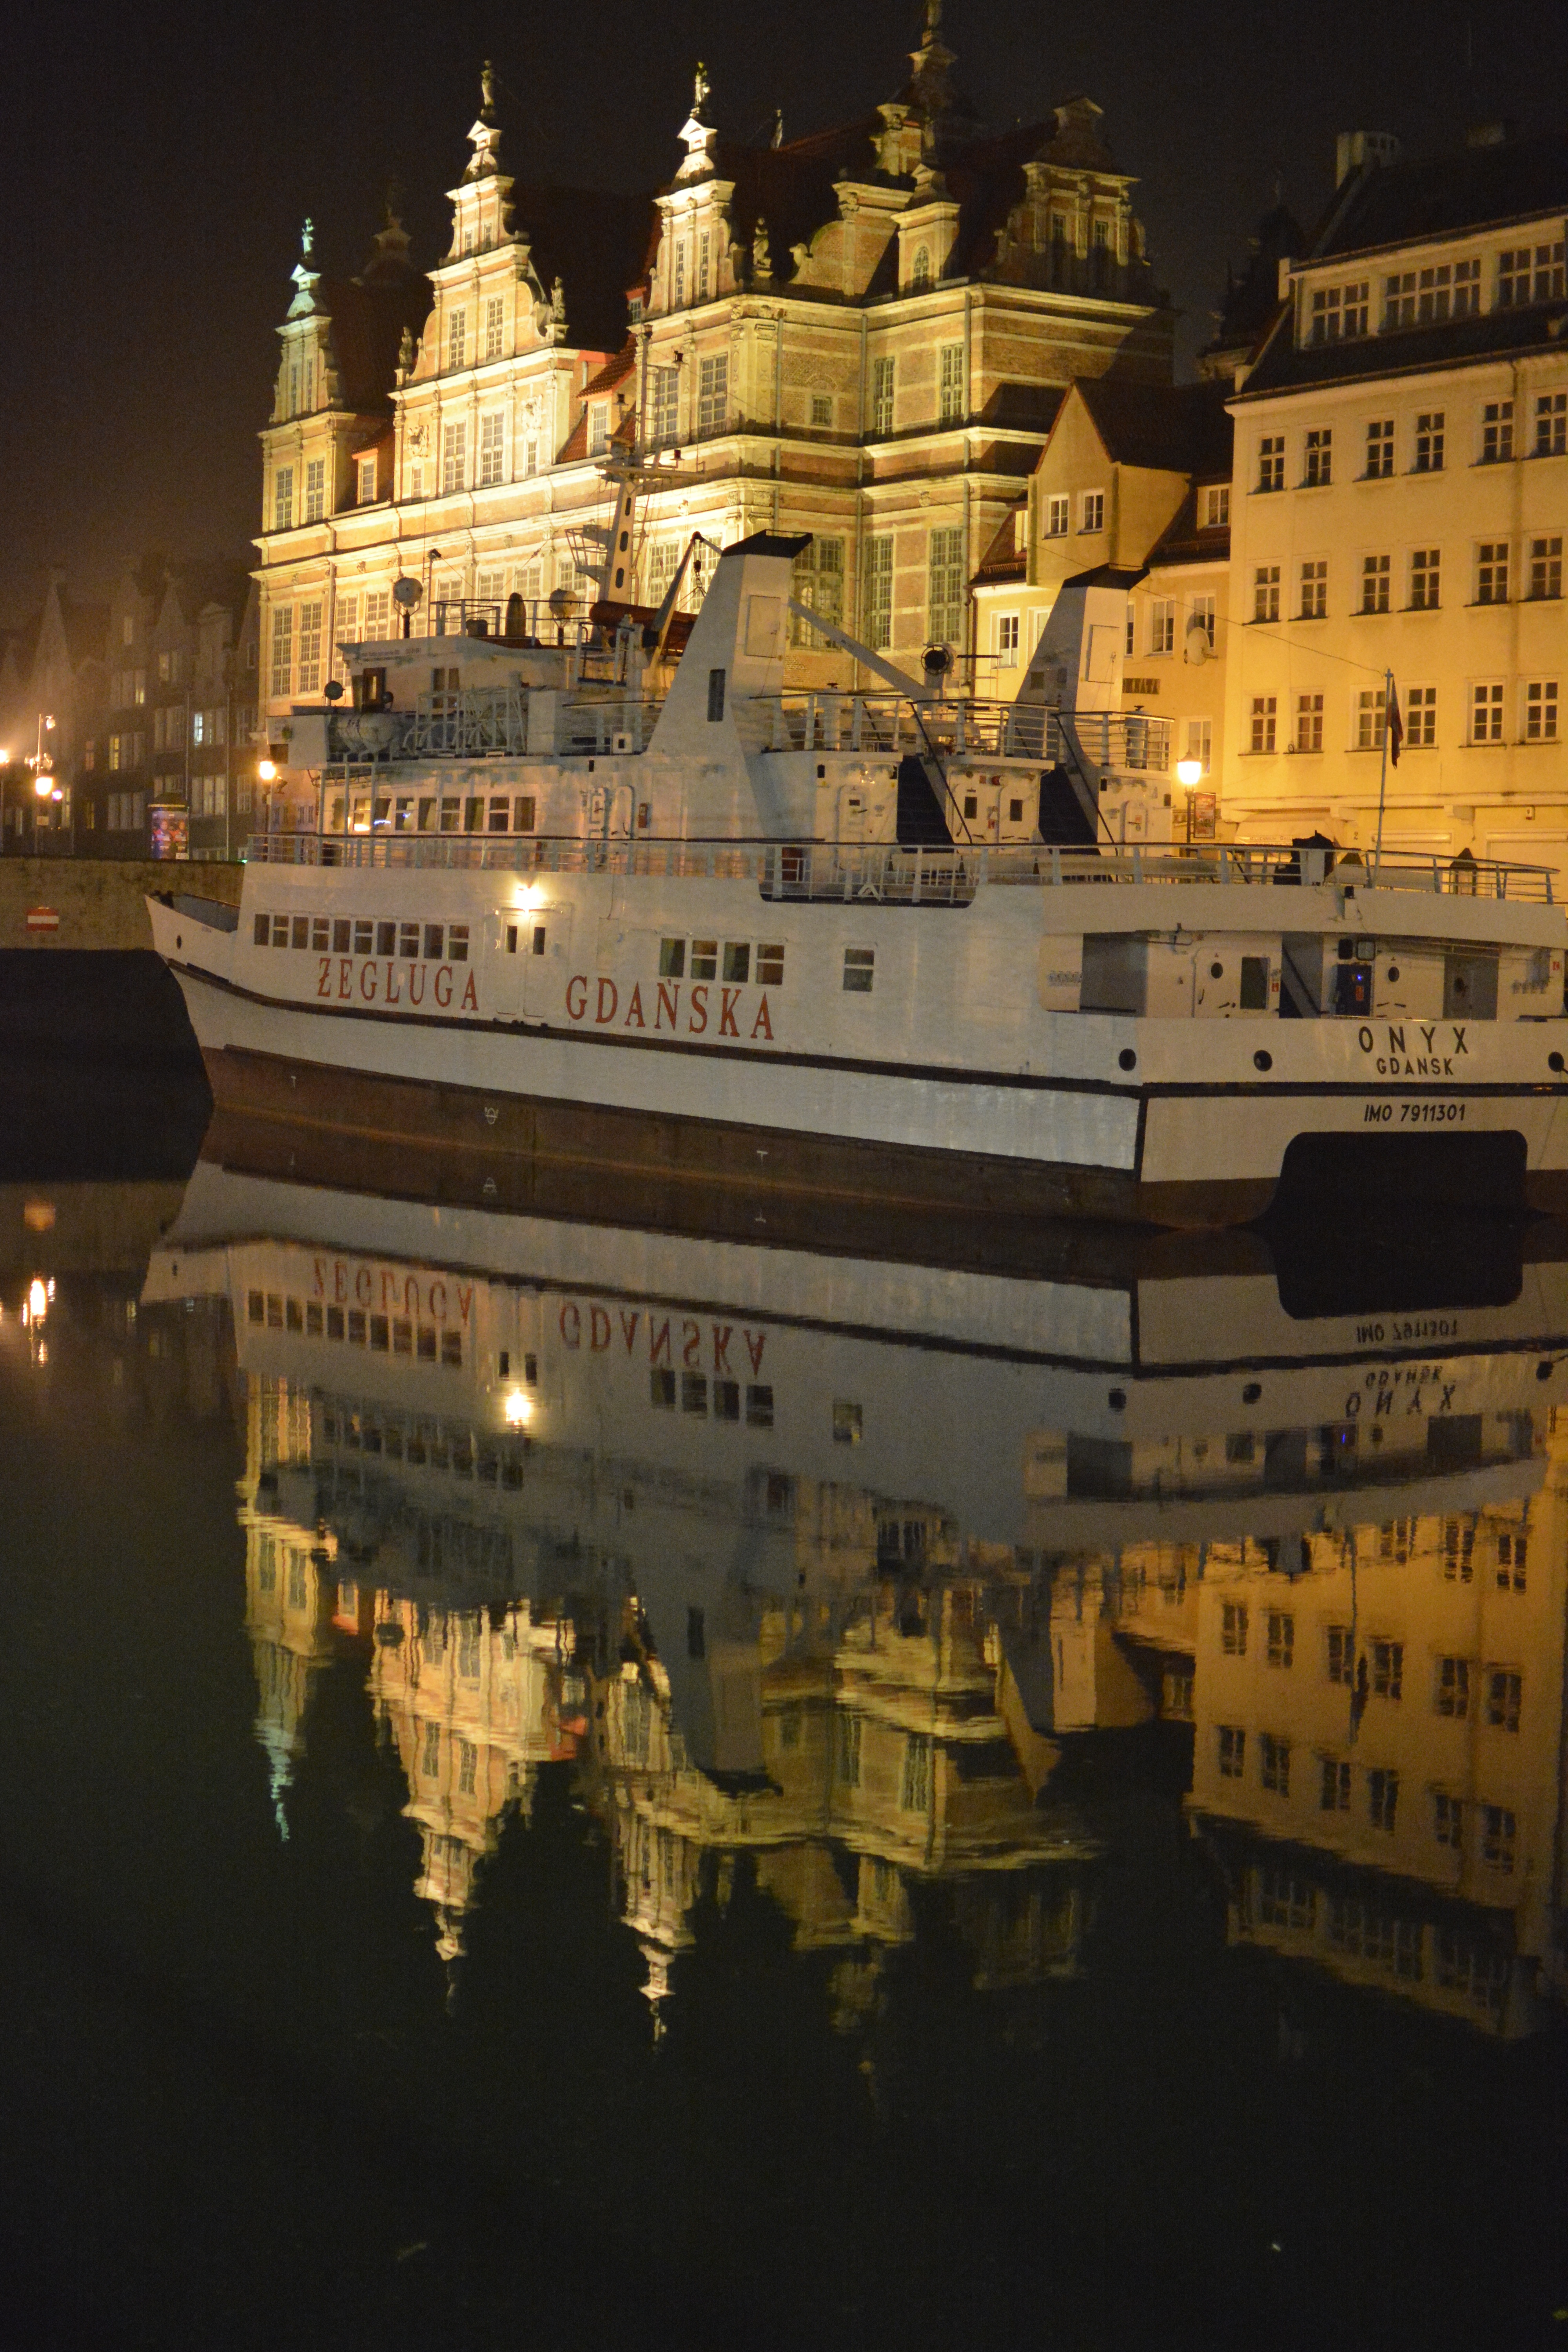
boat, night, ship, evening, reflection, vehicle, port, waterway, haven, channel, watercraft, the baltic sea, passenger ship, the ship, ocean liner